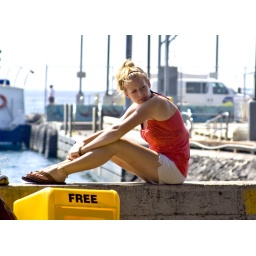
boy watching. The athletes are in the water but she's focused her attention elsewhere.